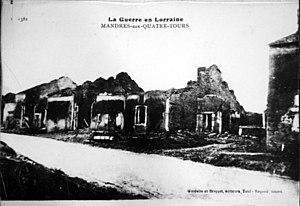
au musée de Toul.
Mandres-aux-Quatre-Tours est une commune française située dans le département de Meurthe-et-Moselle, en région Grand Est.